Mimic 2

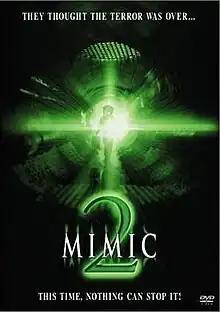
Official DVD cover

Mimic 2 is a 2001 science fiction horror film, directed by Jean de Segonzac, with a script inspired by a short story of the same name by Donald A. Wollheim. The movie was a direct-to-DVD sequel to "Mimic" (1997), and was followed by "" (2003).